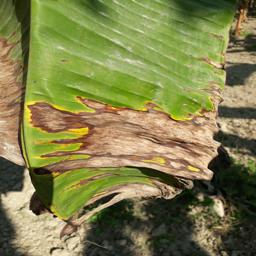
Label: POTASSIUM DEFICIENCY